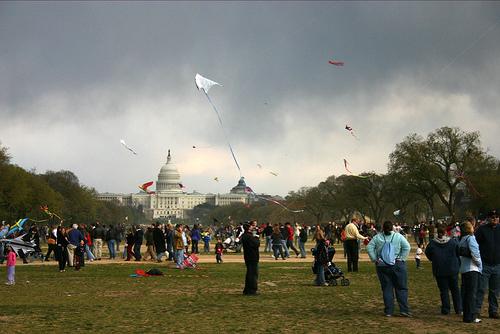
People are in the grass with kites high in the sky.